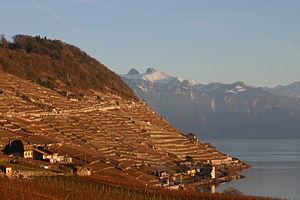
Epesses - Vignoble en terrasse de Lavaux.